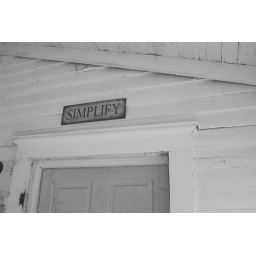
sign above my door